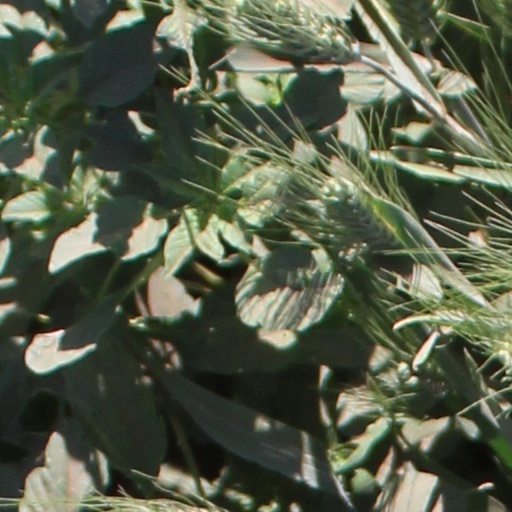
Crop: wheat